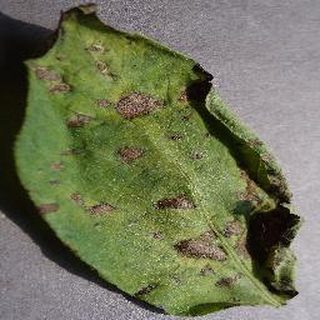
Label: potato_early_blight